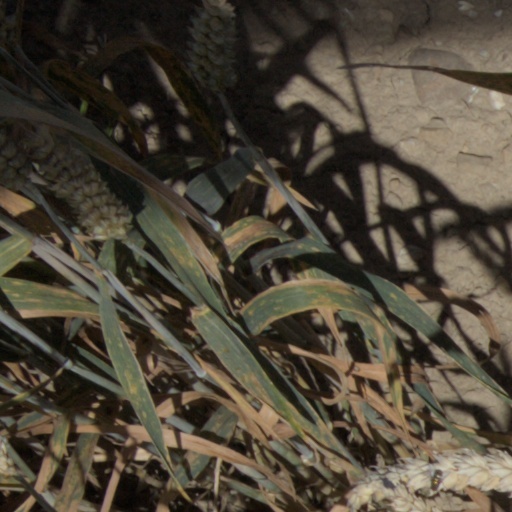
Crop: wheat